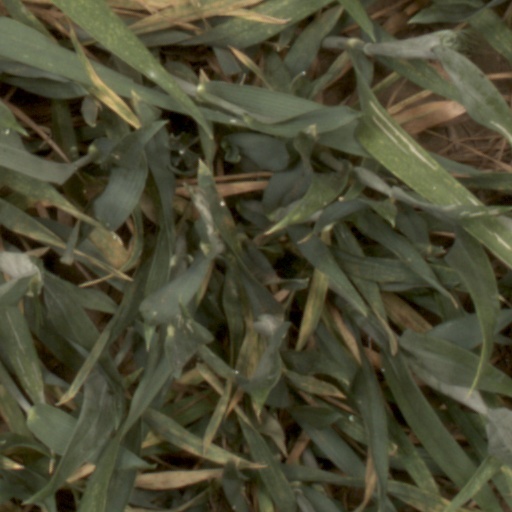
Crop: wheat